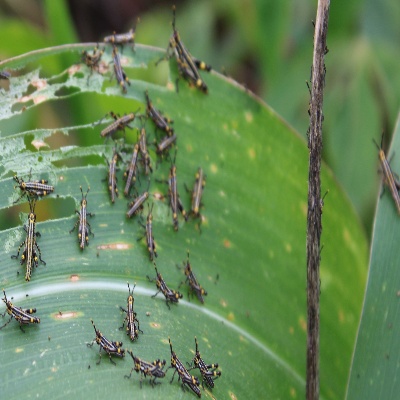
Crop: Maize
Condition: grasshoper